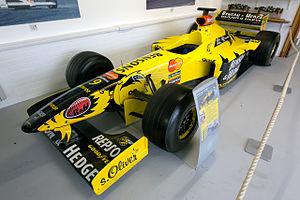
La Jordan 198 est la monoplace de l'écurie Jordan Grand Prix lors de la saison 1998 de Formule 1. Elle est pilotée par le champion du monde 1996 Damon Hill, en provenance d'Arrows, et par l'Allemand Ralf Schumacher qui dispute sa deuxième saison pour l'écurie. La 198 est équipée d'un moteur Mugen-Honda, Peugeot, partenaire de 1995 à 1997, motorisant désormais exclusivement l'écurie Prost Grand Prix, et chaussée de pneus Goodyear.